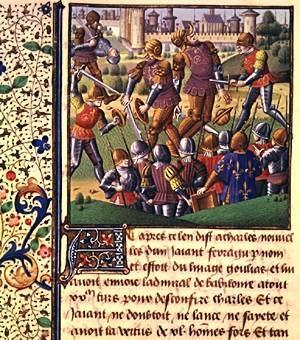
Une bataille, Le Miroir historial de Vincent de Beauvais. Tome III.